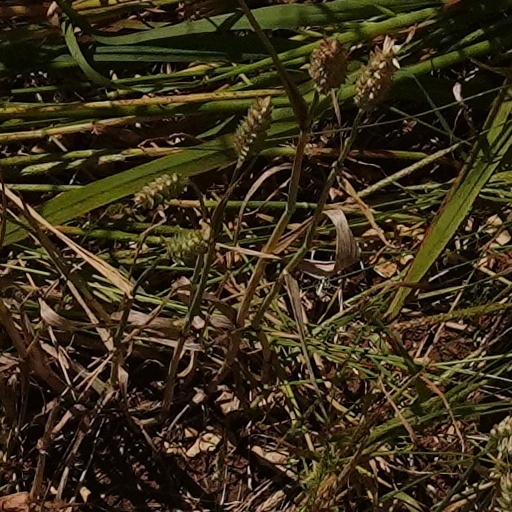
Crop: wheat